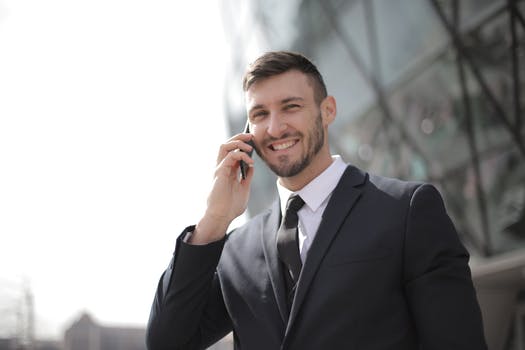
Label: No Watermark